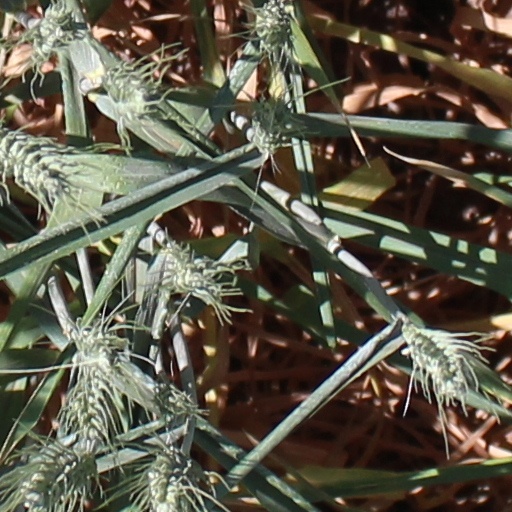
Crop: wheat